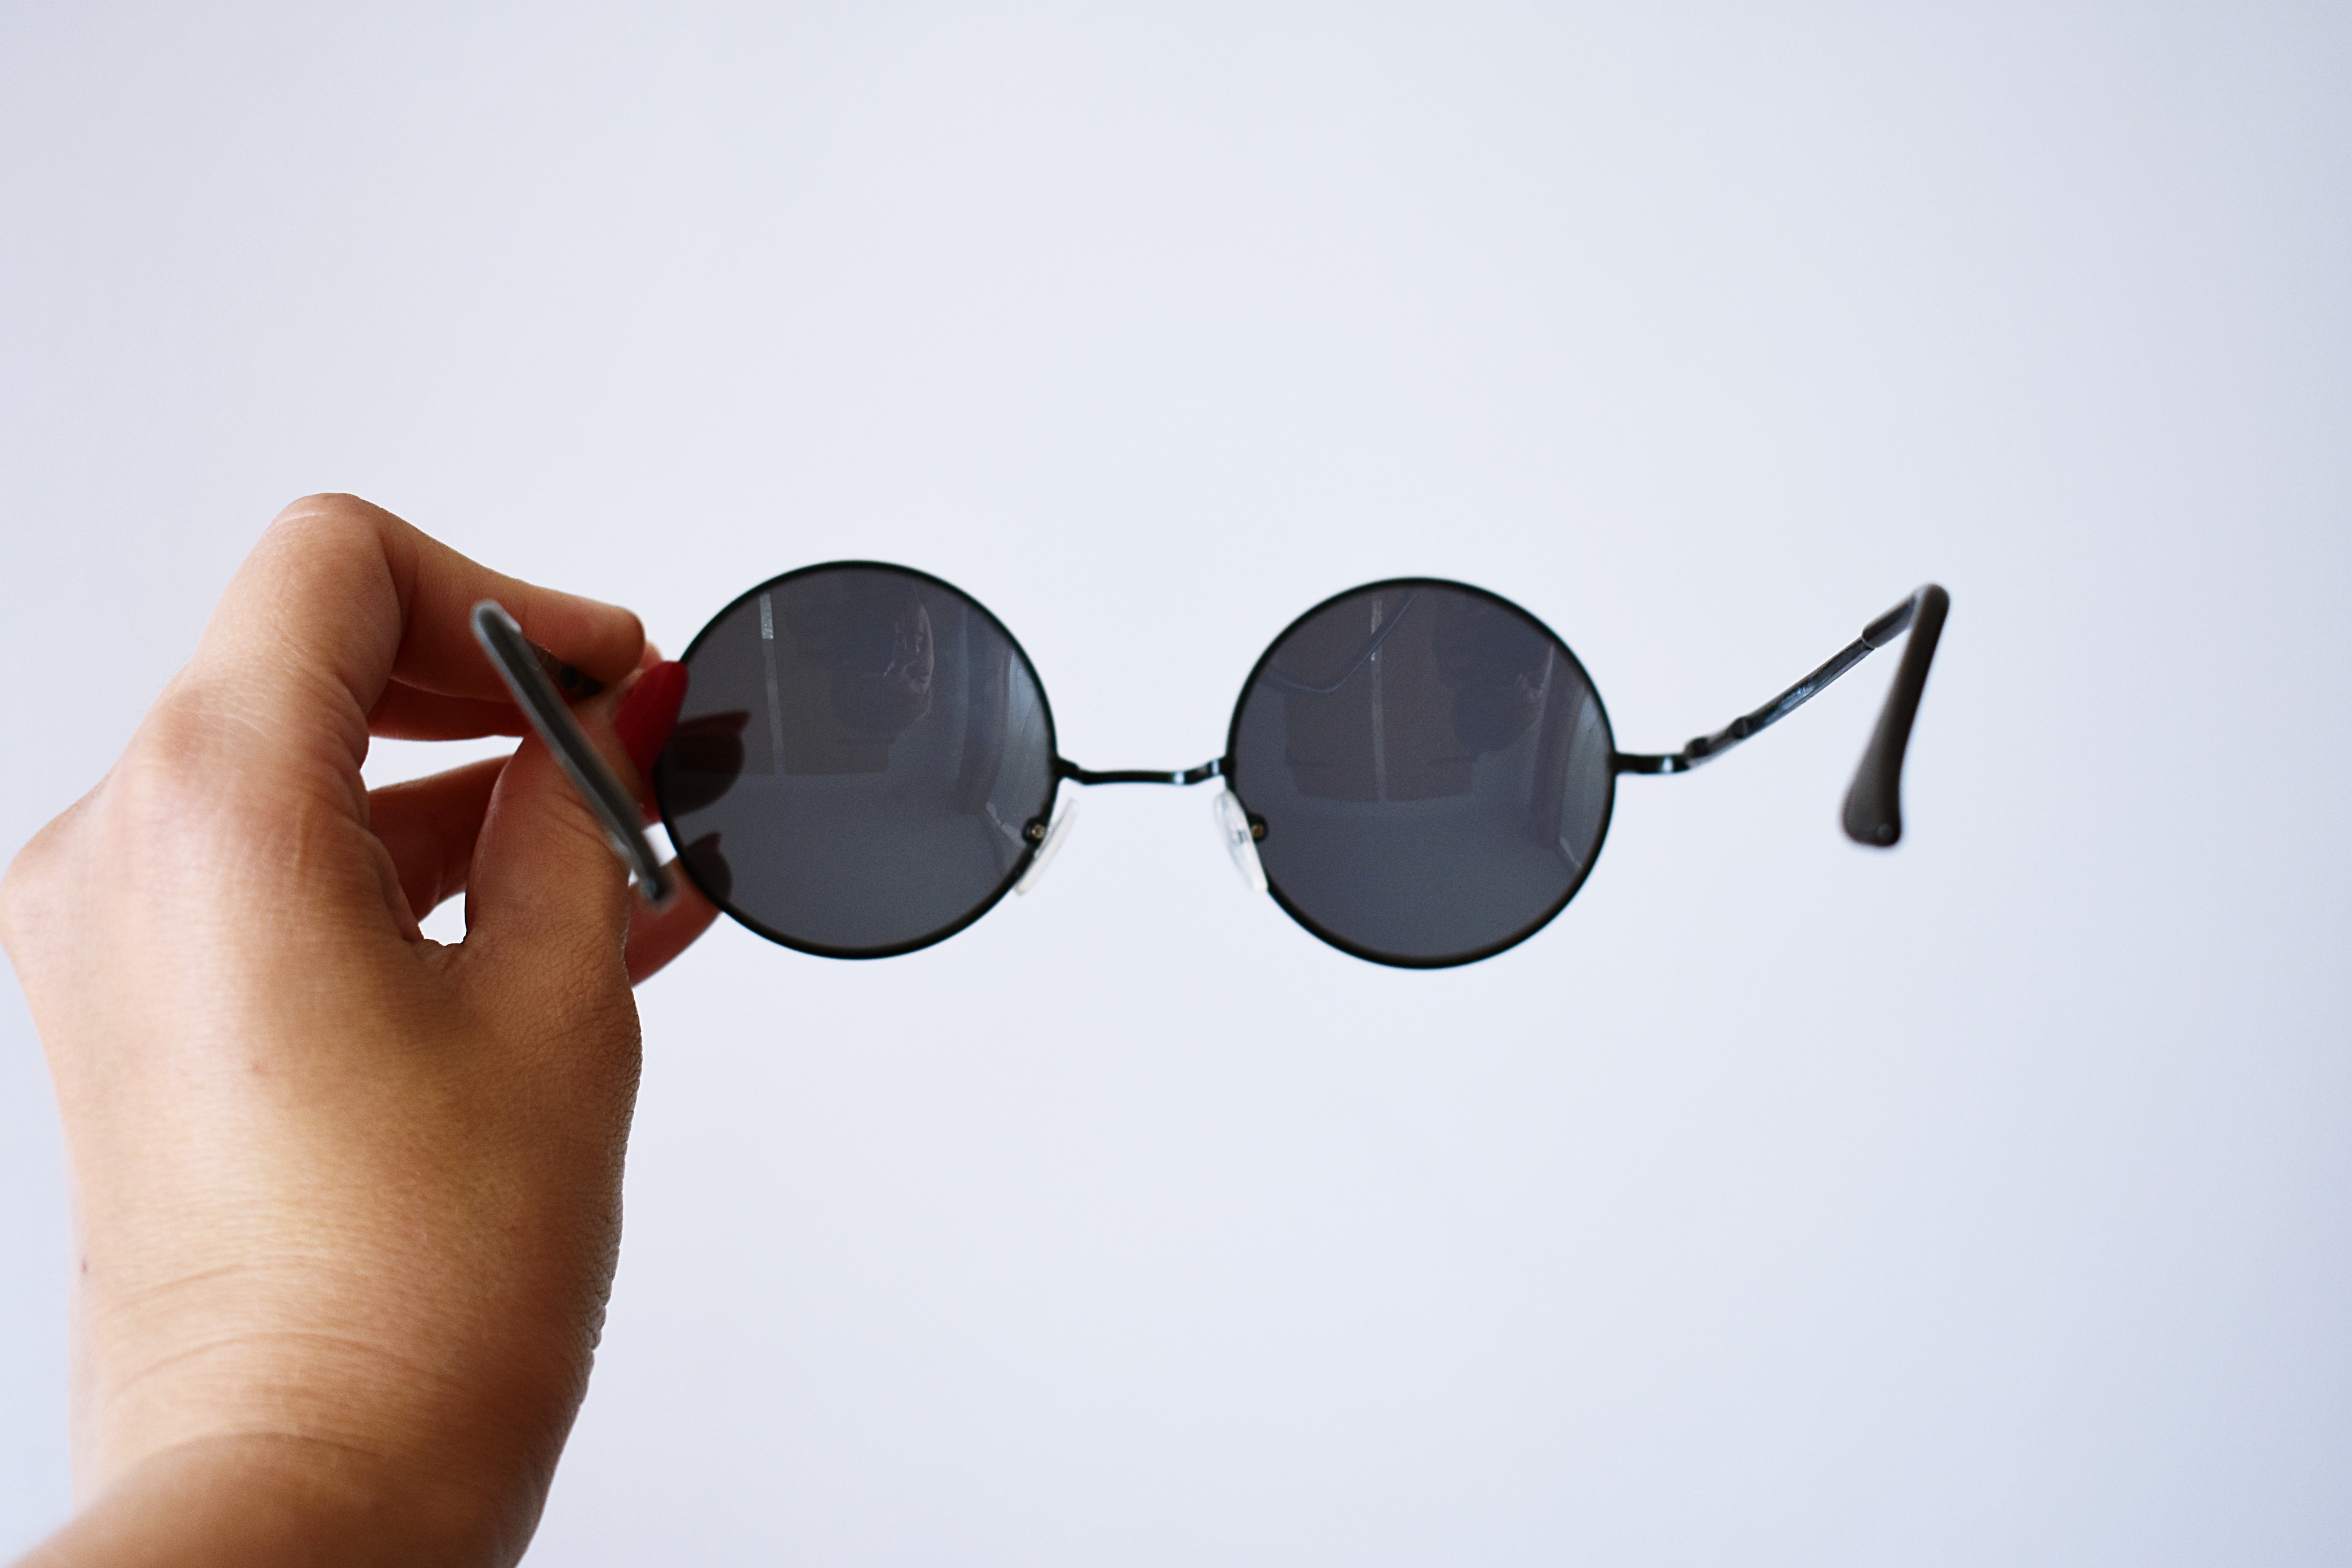
eyewear, sunglasses, glasses, personal protective equipment, Transparent material, vision care, goggles, aviator sunglass, Material property, Eye glass accessory, circle